West Park, Macclesfield

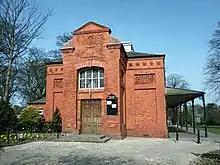
The museum

After a public meeting in 1853, an area of land known as Town Field, and from the Westbrook Estate, were purchased. Work on the park started early in 1854. It was designed by William Barron; he had redesigned the gardens of Elvaston Castle, residence of the Earl of Harrington who owned land near Macclesfield. The park, known then as Peel Park, was opened on 2 October 1854.